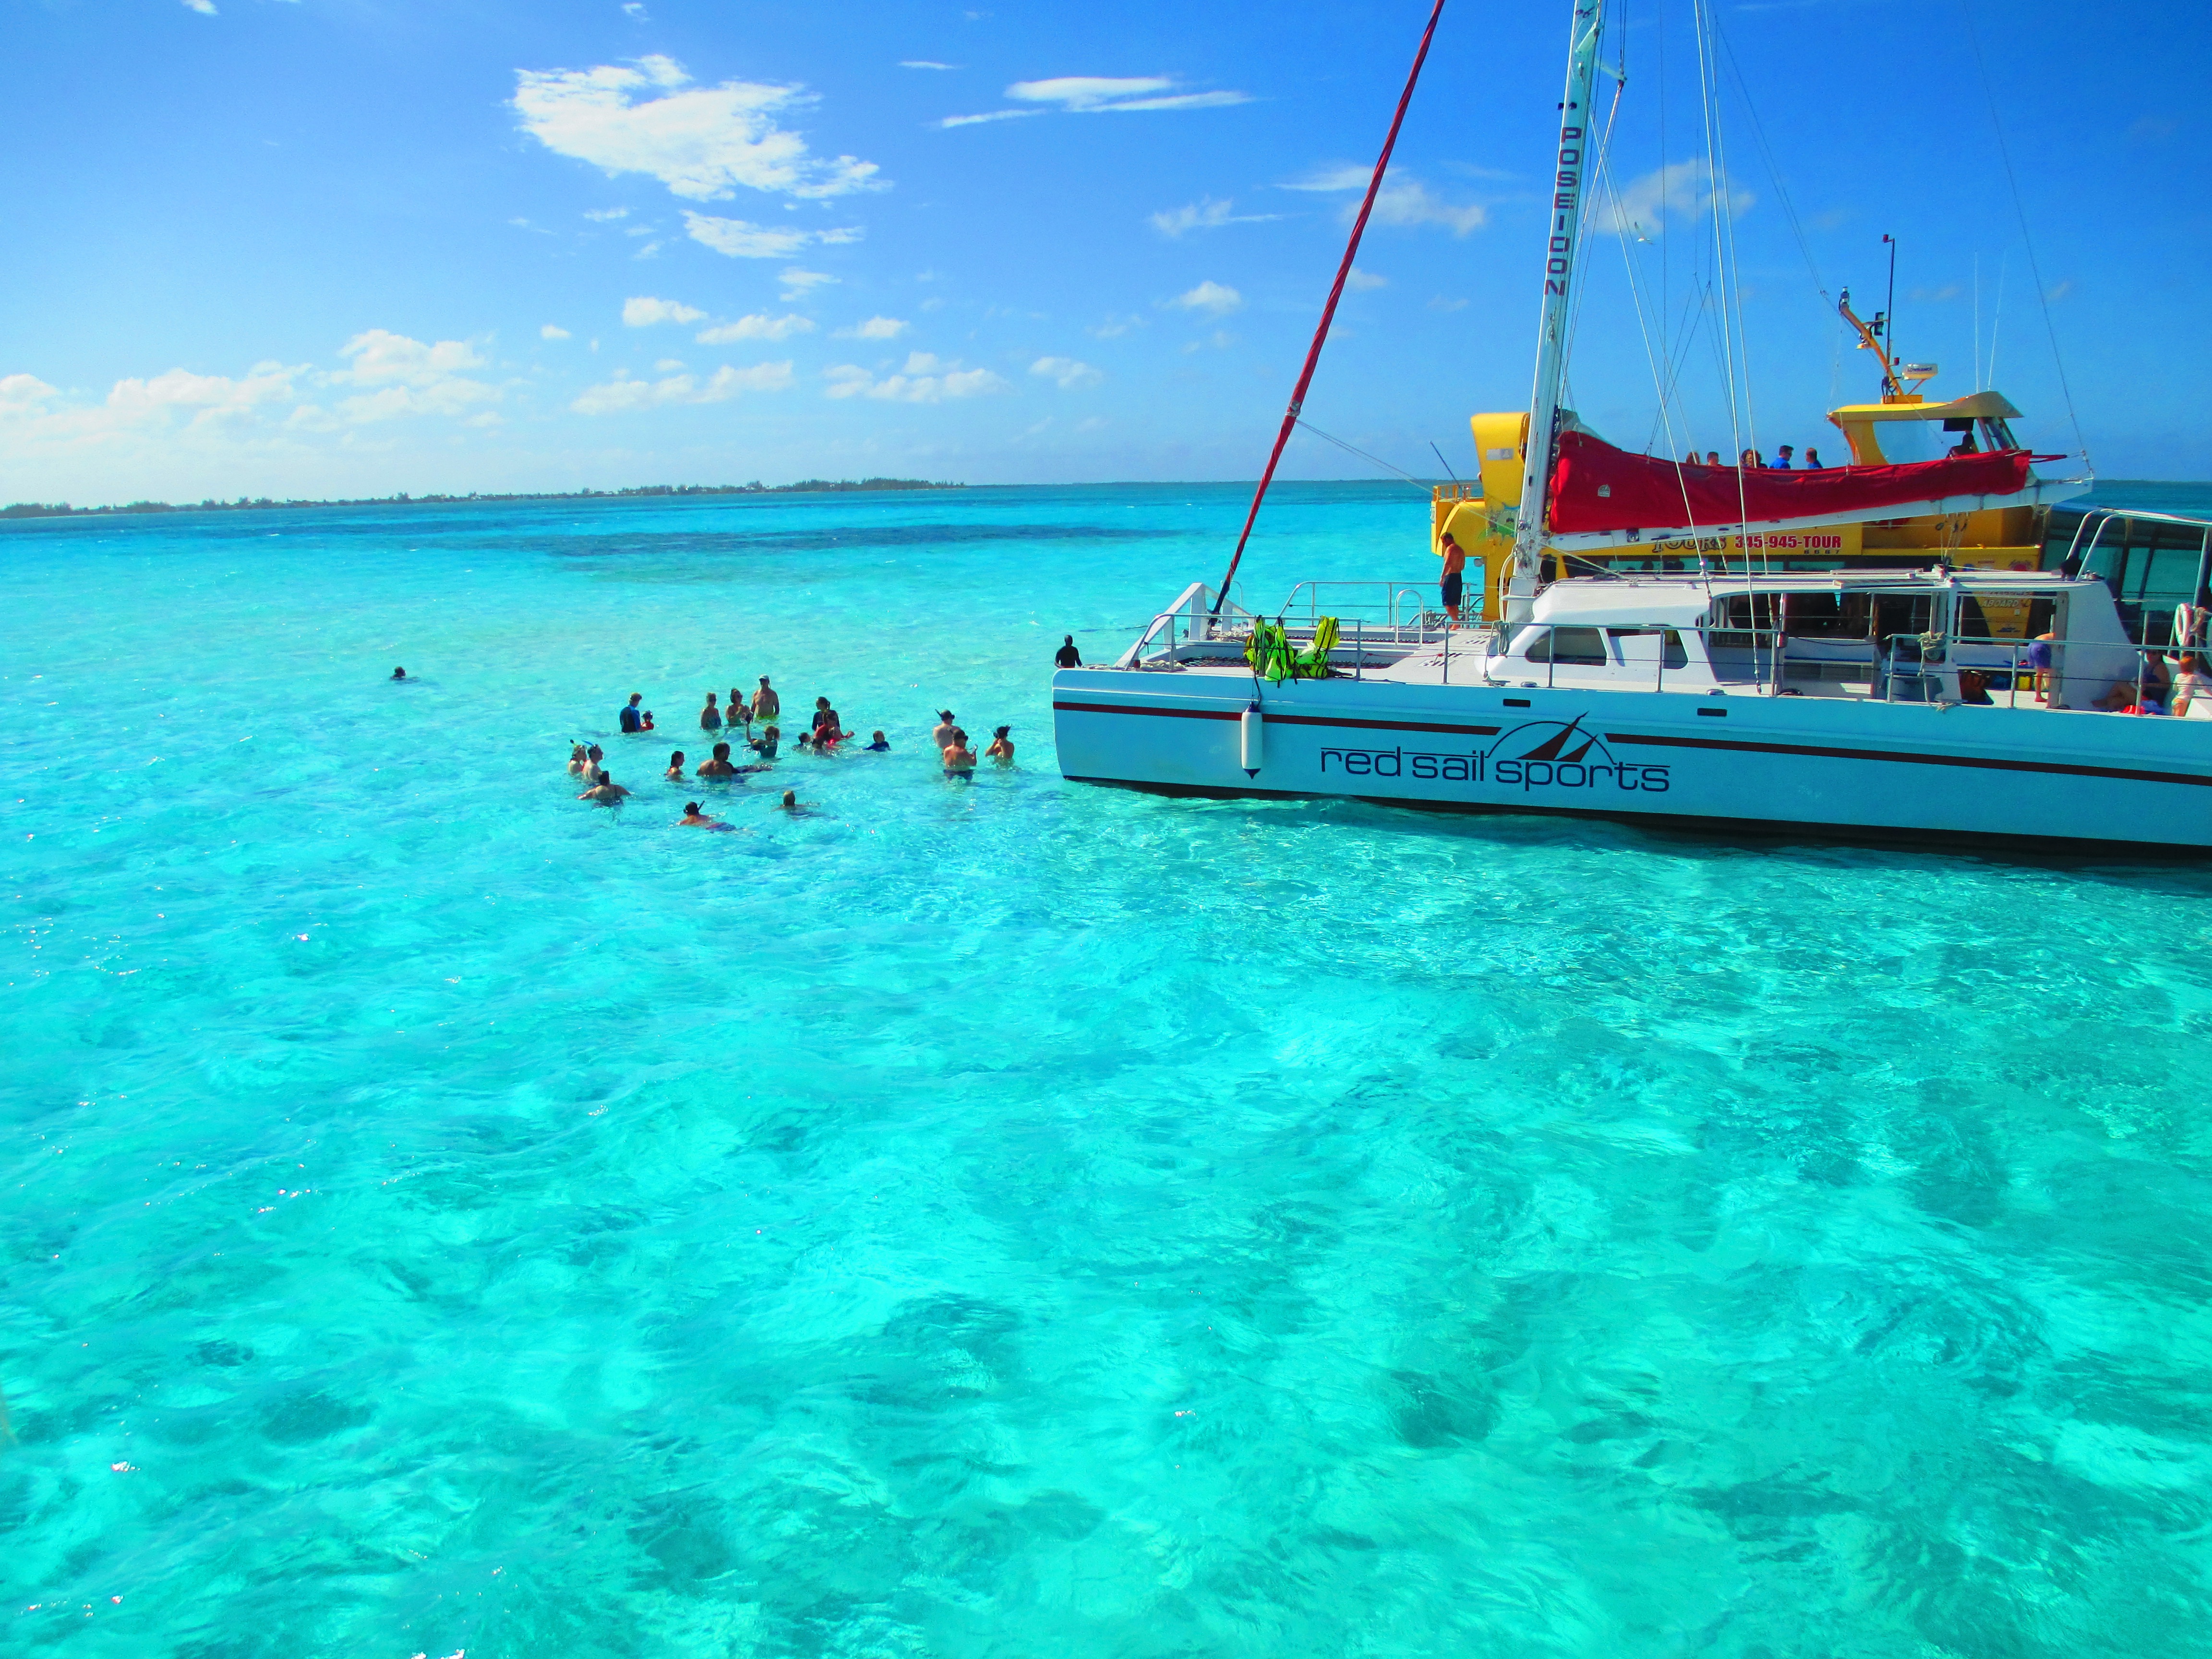
sea, ocean, vacation, travel, vehicle, sailing, lagoon, bay, island, sailboat, sail boat, nautical, luxury, party, caribbean, maritime, yachting, cayman islands, cayman, cay